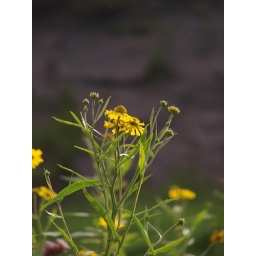
Very tiny grass flower just below Niagara falls